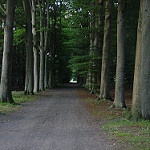
Label: forest